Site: brandenburg
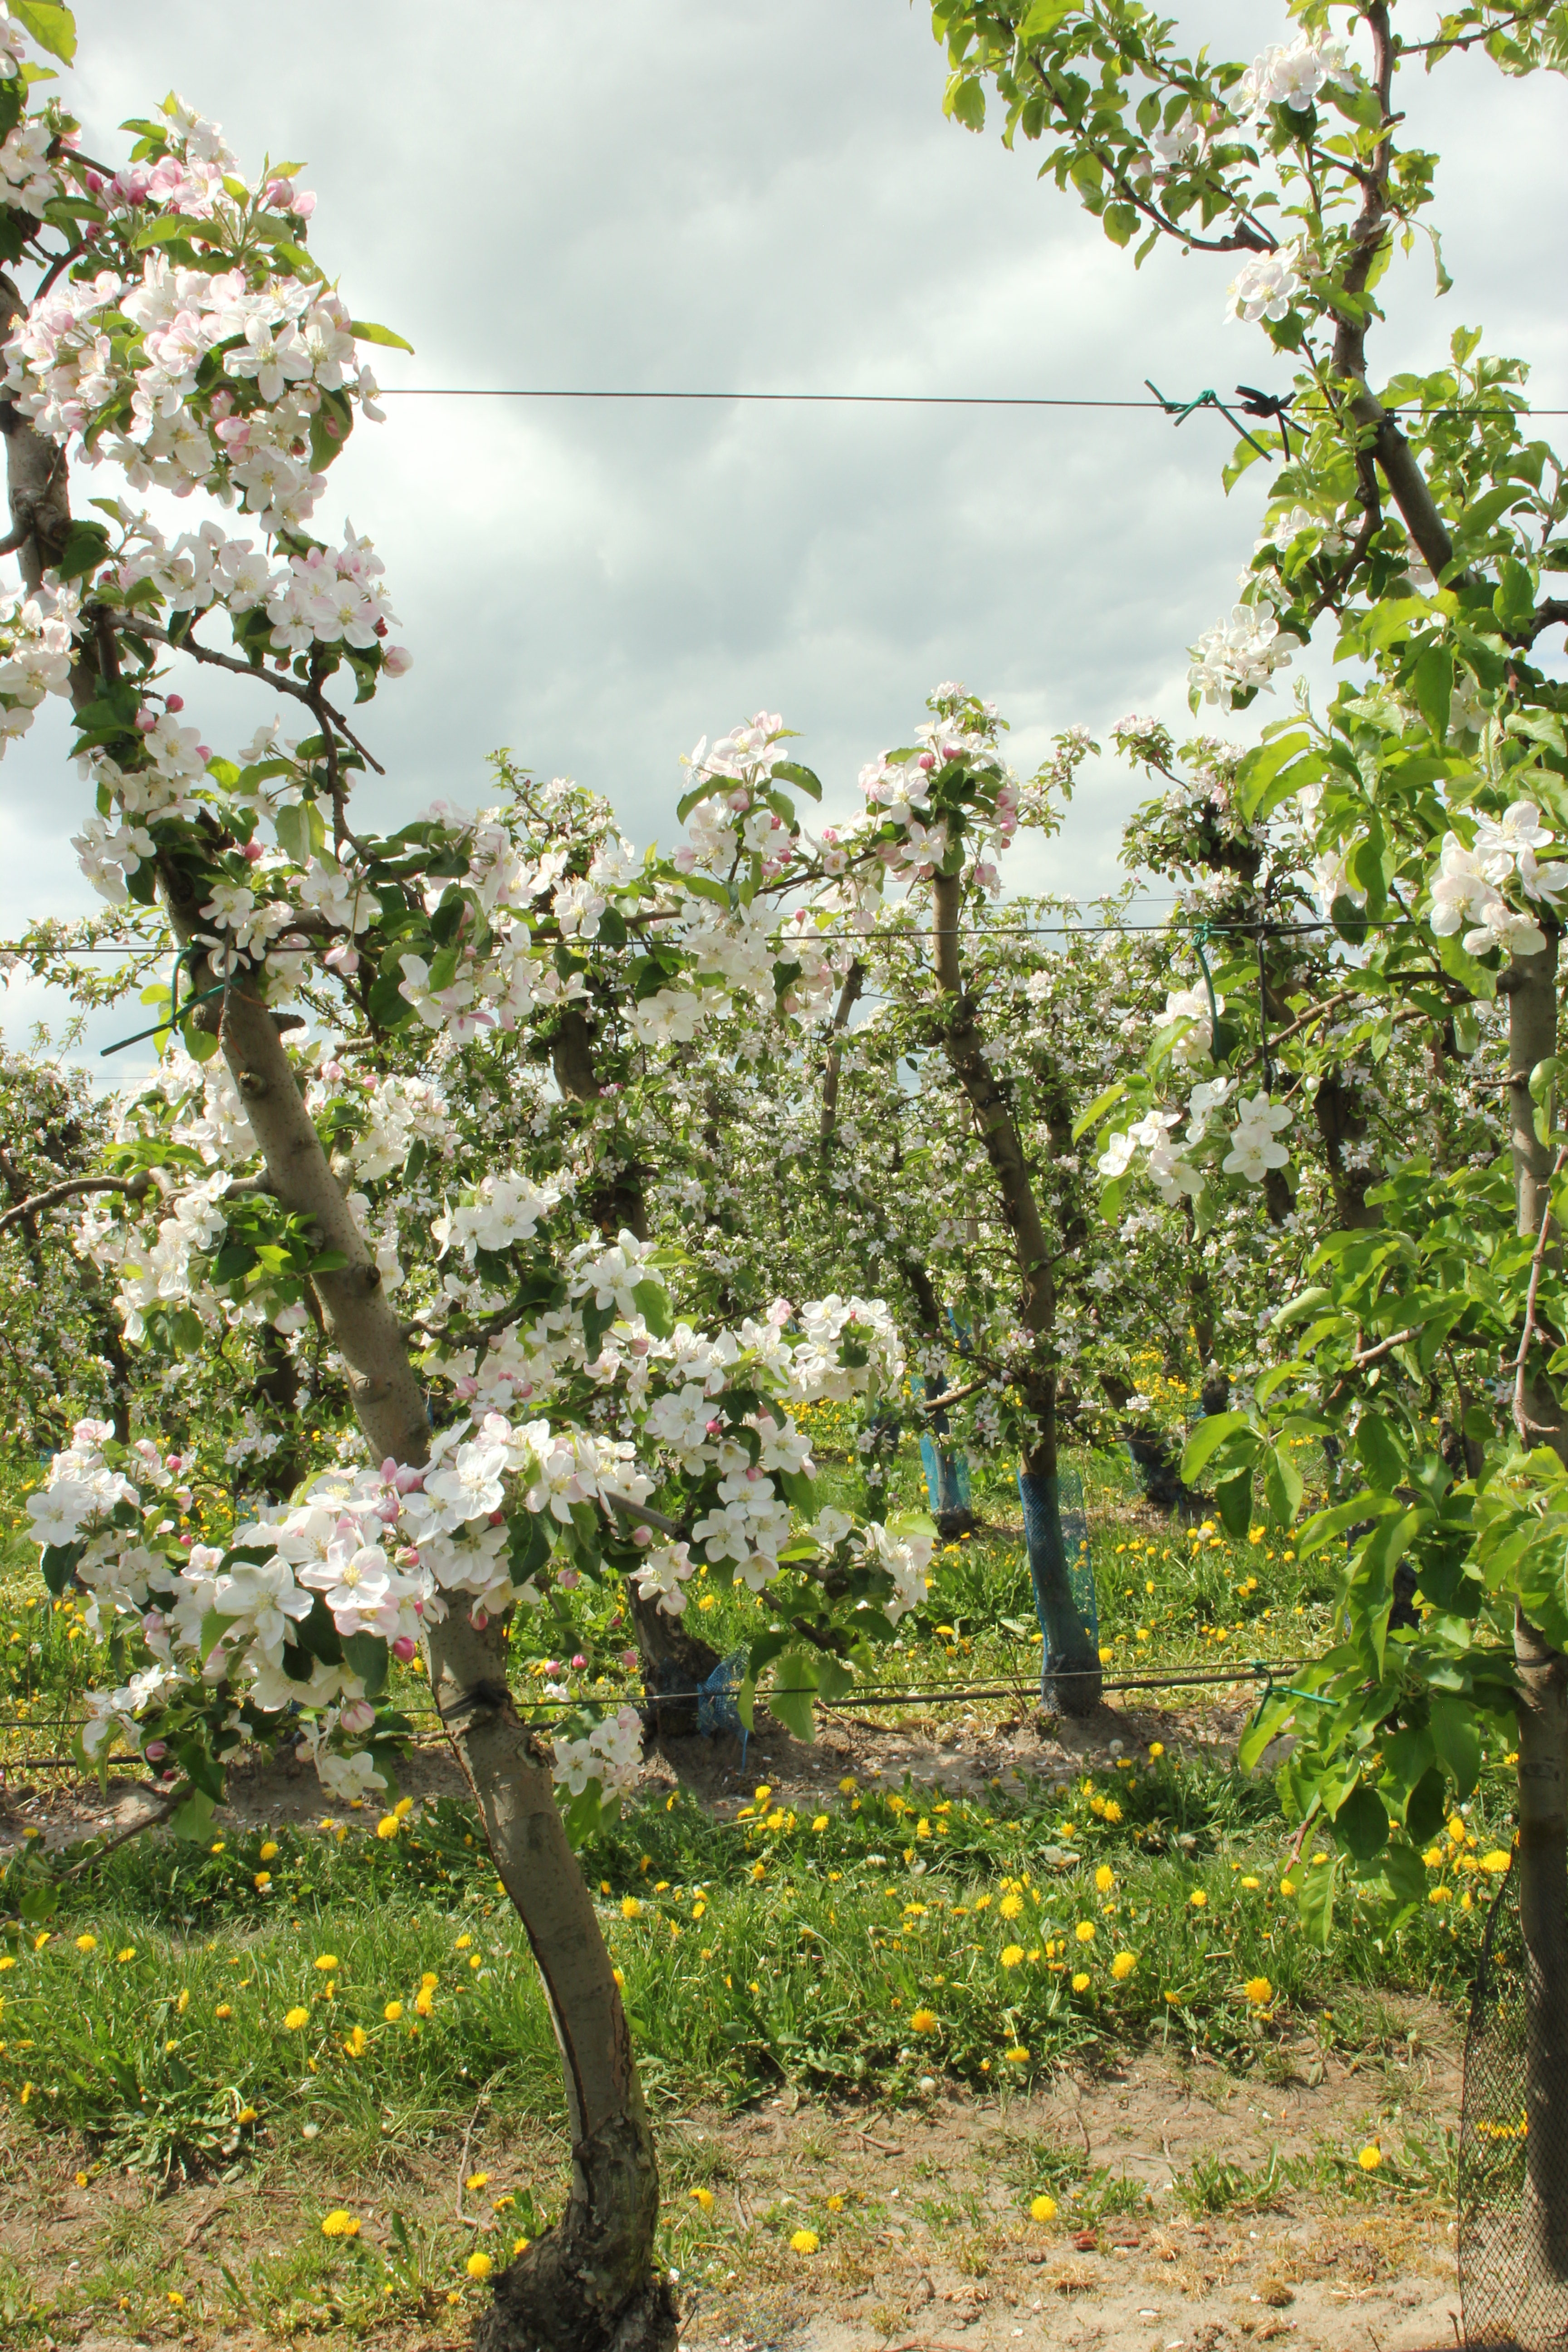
Growth stage (BBCH 65): Flowering